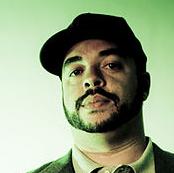
Age: 38